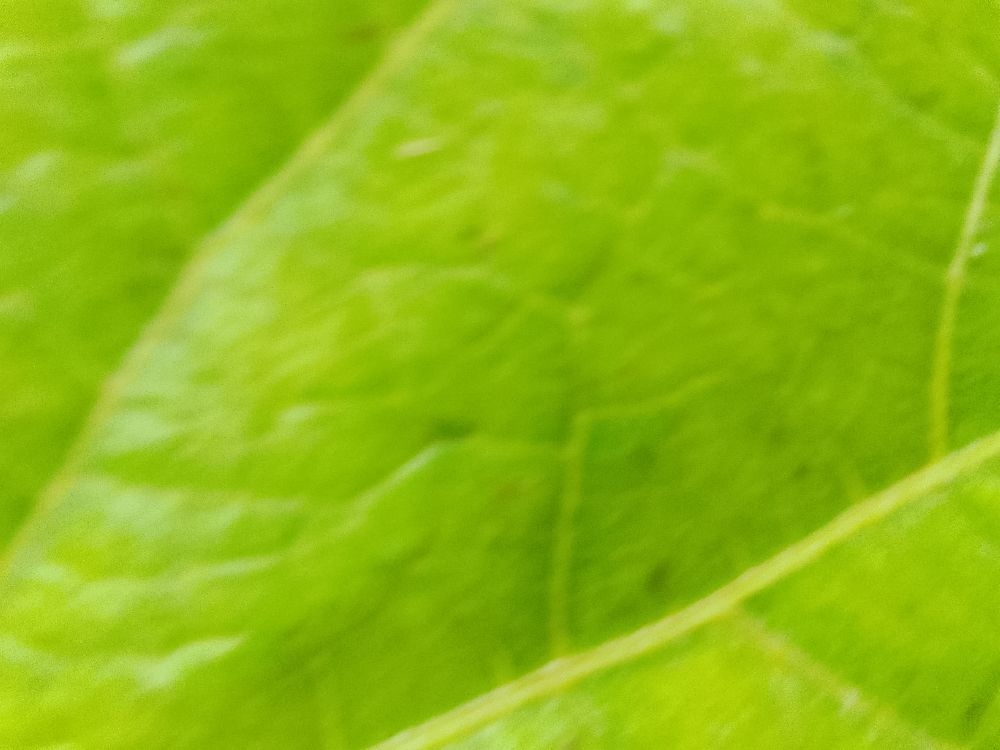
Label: healthy